Generations of warfare

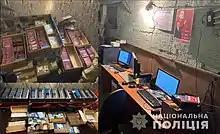
An office belonging to Russian web brigades captured by Ukrainian forces during the 2022 Russian invasion of Ukraine

The use of blitzkrieg during the German invasion of France first demonstrated the power of speed and maneuverability over static artillery positions and trench defenses. Through the use of tanks, mechanized infantry, and close air support, the Germans were able to quickly break through linear defenses and capture the rear.